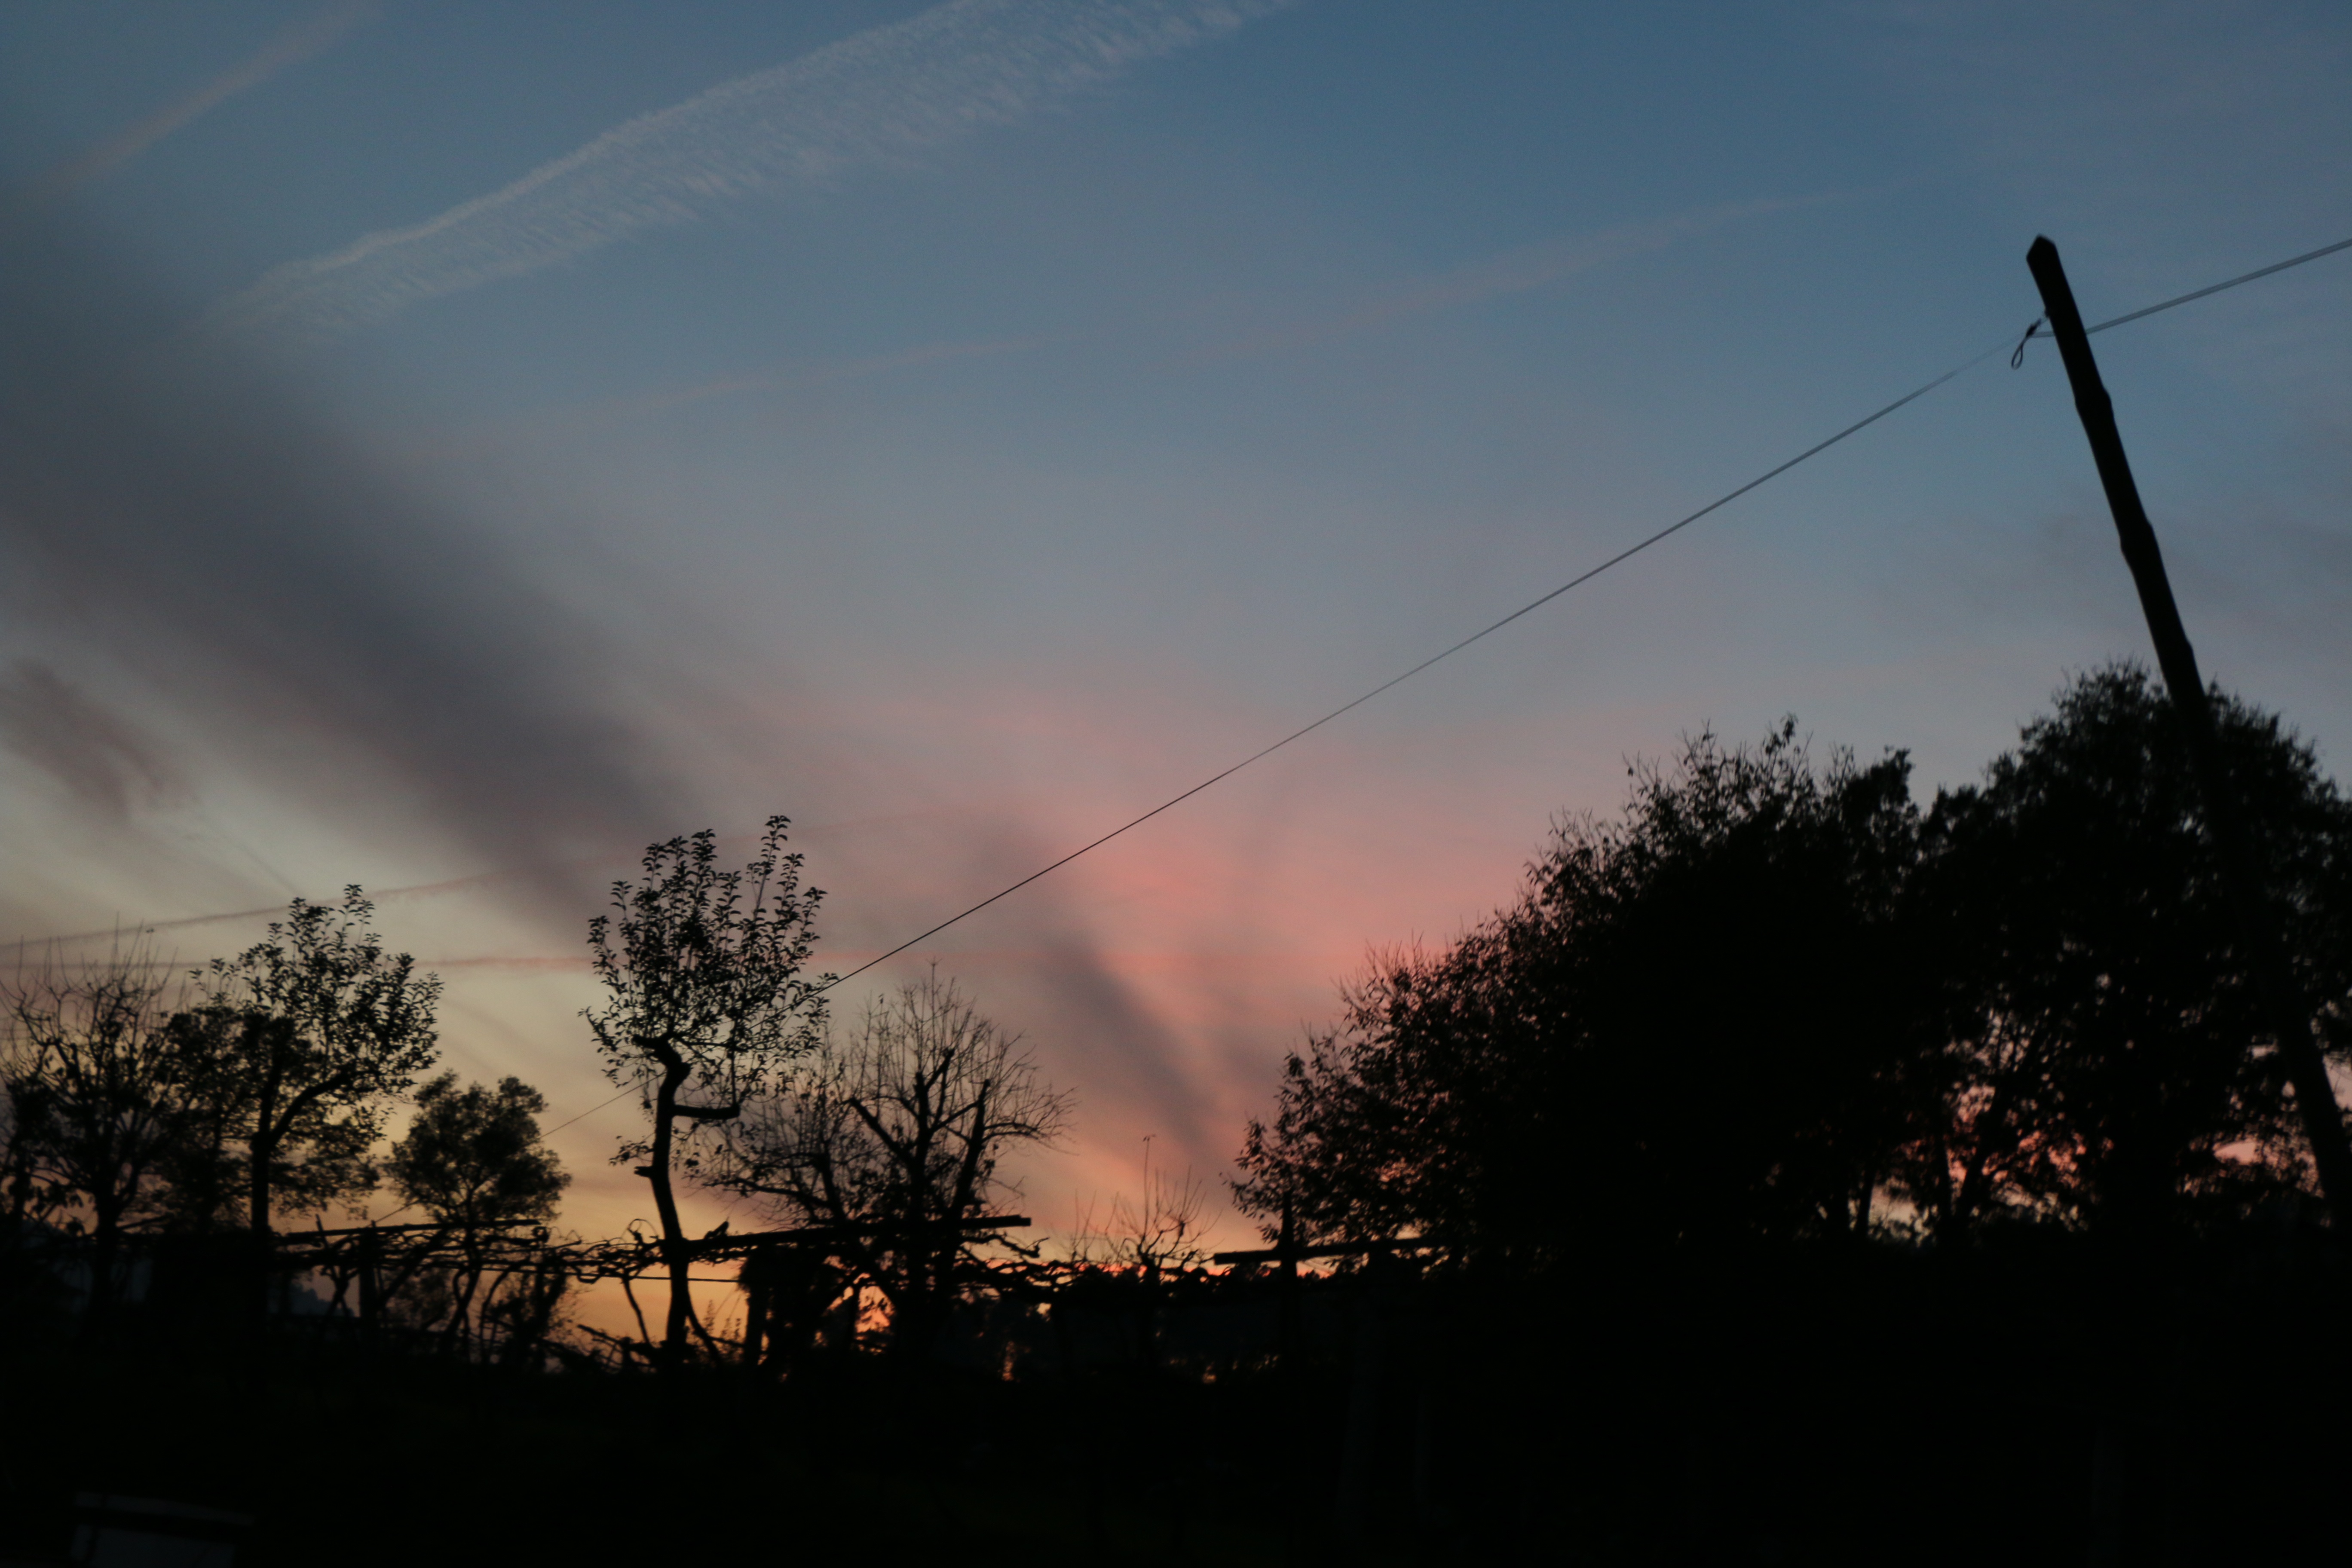
tree, cloud, sky, sun, sunrise, sunset, sunlight, morning, dawn, atmosphere, dusk, evening, weather, afterglow, meteorological phenomenon, atmospheric phenomenon